The Dwarves of Rockhome

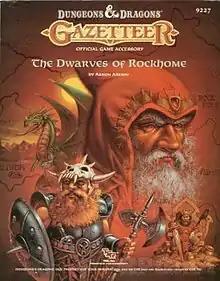

The Dwarves of Rockhome is an accessory for the "Dungeons & Dragons" fantasy role-playing game.